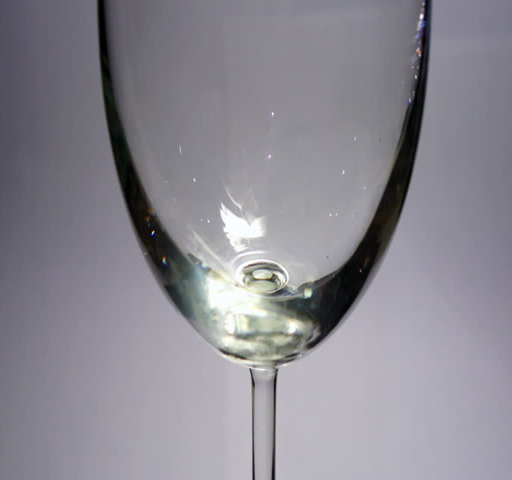
wine poured into a glass .